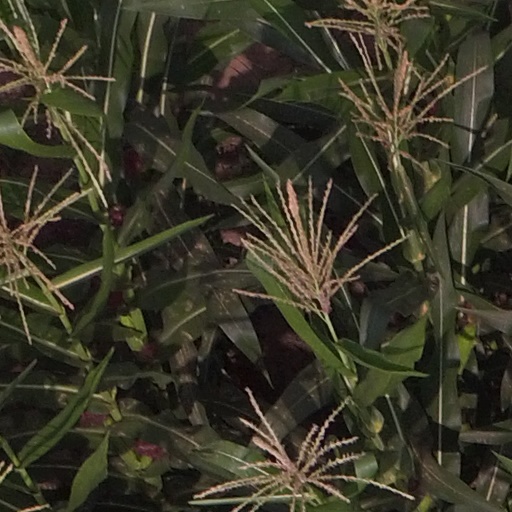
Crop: maize; corn